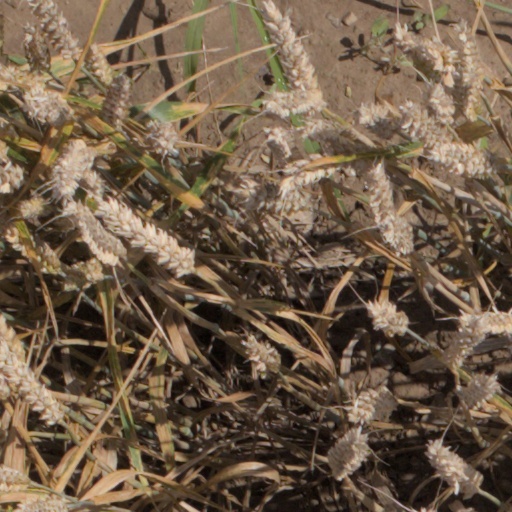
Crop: wheat